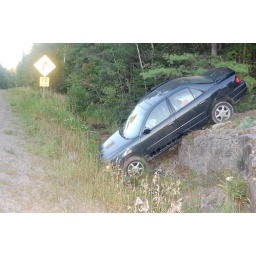
car forced off road near Gelert ON